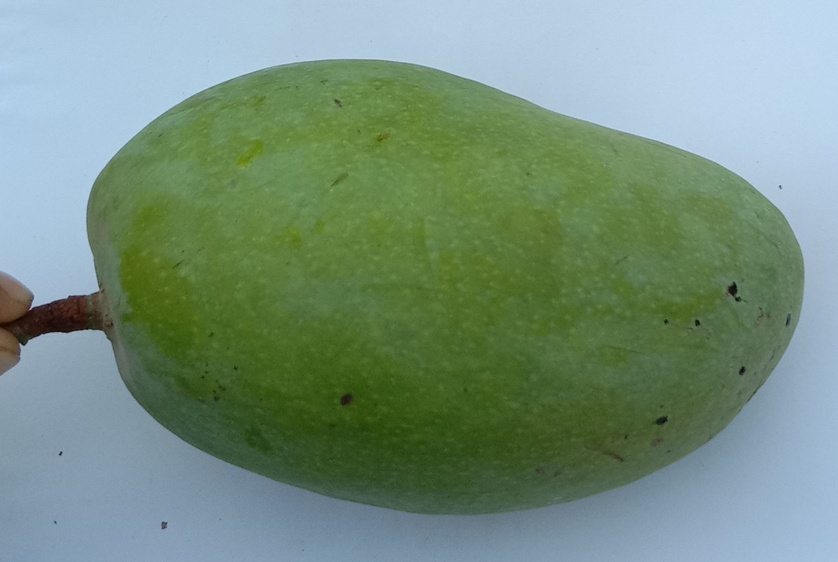
Mango variety: Chaunsa (Summer Bahisht)